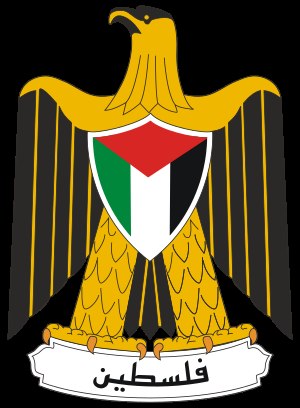
Det palæstinensiske folk / Etymologi
Saladin's Falk: Våbenskjold og emblem for Palæstina ogDet palæstinensiske selvstyre
Det palæstinensiske folk, Palæstinensere, eller Palæstinensiske arabere er betegnelser, som bruges til at referere til et arabisk-talende folk, hvis familie stammer fra Palæstina.